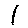
Label: 1